Airbus Defence and Space

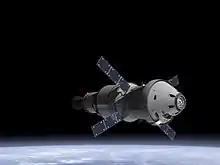
Orion service module

The Orion service module is the service module component of the Orion spacecraft, serving as its primary power and propulsion component until it is discarded at the end of each mission. In January 2013, NASA announced that the European Space Agency (ESA) will construct the service module for Artemis 1, replacing the previous design. Based on ESA's Automated Transfer Vehicle (ATV), the new design is also known as the European service module (ESM). The service module supports the crew module from launch through separation prior to reentry. It provides in-space propulsion capability for orbital transfer, attitude control, and high-altitude ascent aborts. It provides the water and oxygen needed for a habitable environment, generates and stores electrical power, and maintains the temperature of the vehicle's systems and components. This module can also transport unpressurized cargo and scientific payloads.